Top Secret America

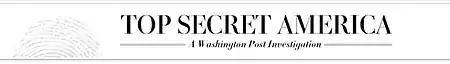

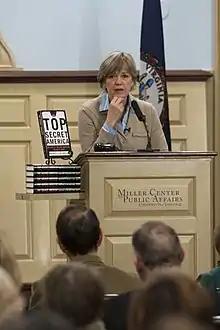
Dana Priest speaking about the "Top Secret America" book in 2011

Top Secret America is a series of investigative articles published on the post-9/11 growth of the United States Intelligence Community. The report was first published in "The Washington Post" on July 19, 2010, by Pulitzer Prize-winning author Dana Priest and William Arkin.